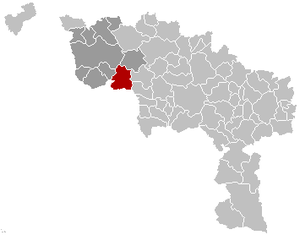
Carte indiquant la localisation de la commune de Péruwelz dans la Province de Hainaut.